Johann Matthias Gesner

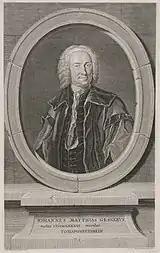
Frontispiece of Gesner's "Novus Linguae et Eruditionis Romanae Thesaurus", 1747.

Johann Matthias Gesner (9 April 1691 – 3 August 1761) was a German classical scholar and schoolmaster.